Dragon Goes House-Hunting

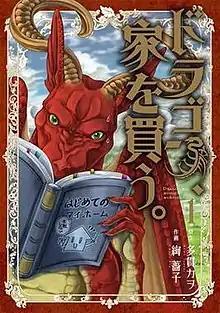
Cover of the first "tankōbon" volume, featuring Letty

is a Japanese fantasy manga series written by Kawo Tanuki and illustrated by Choco Aya. It was serialized in Mag Garden's "shōnen" manga magazine "Monthly Comic Garden" from December 2016 to December 2022 and was collected in ten "tankōbon" volumes. The manga is licensed in North America by Seven Seas Entertainment. An anime television series adaptation by Signal.MD aired from April to June 2021.